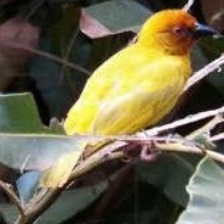
Species: EASTERN GOLDEN WEAVER
Scientific name: PLOCEUS SUBAUREUS